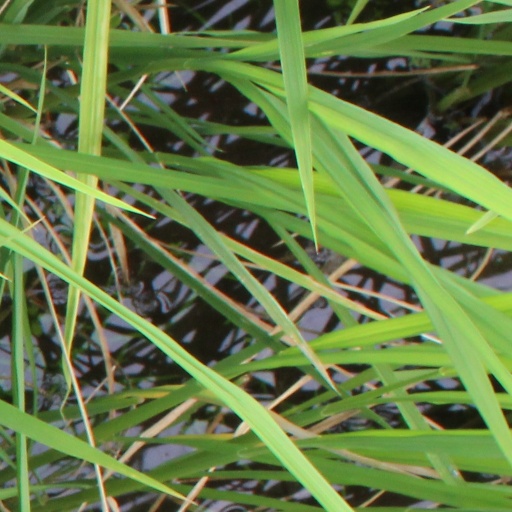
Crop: rice